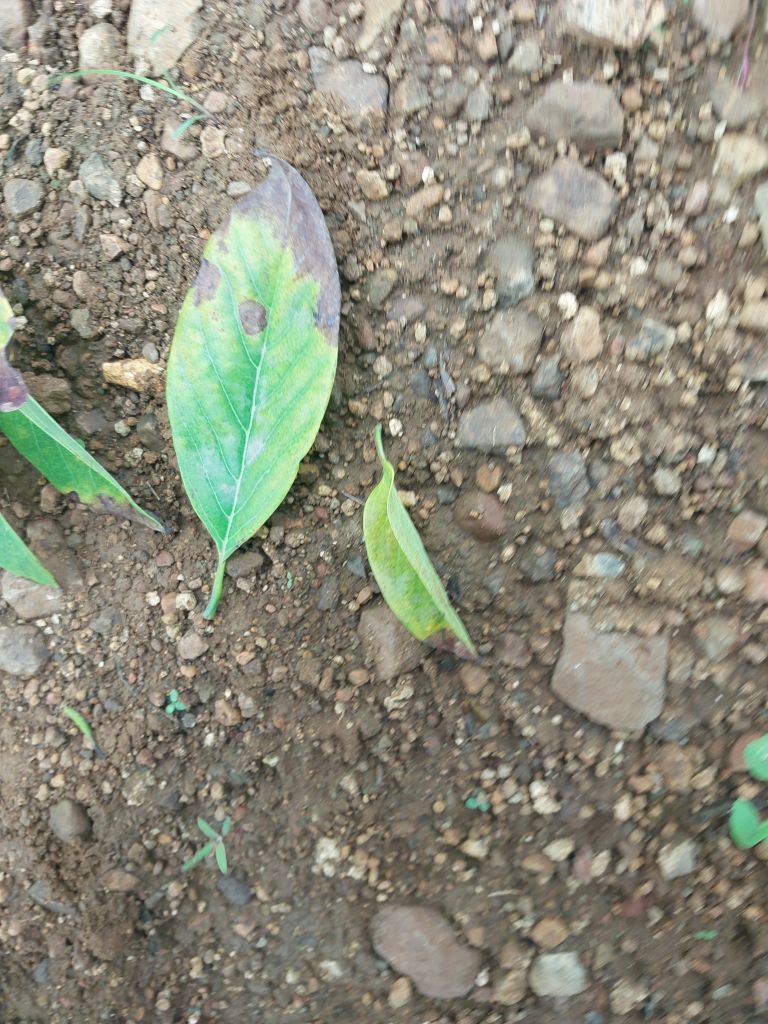
Disease label: Leaf spot on Leaves